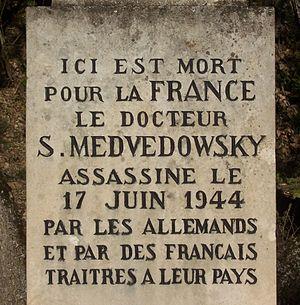
stèle à la mémoire du docteur Medvedowski assassiné par les miliciens
Beaumont-de-Pertuis est une commune française, située respectivement dans le canton de Pertuis, l'arrondissement d'Apt, le département de Vaucluse en région Provence-Alpes-Côte d'Azur. Ses habitants sont appelés les Beaumontais.
La Milice française, souvent appelée simplement la Milice, était une organisation politique et paramilitaire française créée le 30 janvier 1943 par le régime de Vichy pour lutter contre la Résistance, qualifiée de terroriste. Supplétifs de la Gestapo et des autres forces allemandes, les miliciens participèrent aussi à la traque des Juifs, des réfractaires au STO et de tous les « déviants » dénoncés par le régime de Vichy et les collaborateurs fascistes. C'était aussi la police politique et une force de maintien de l’ordre.